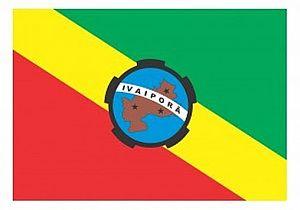
Ivaiporã est une ville brésilienne de l'État du Paraná. Sa population était estimée à 32 705 habitants en 2014.